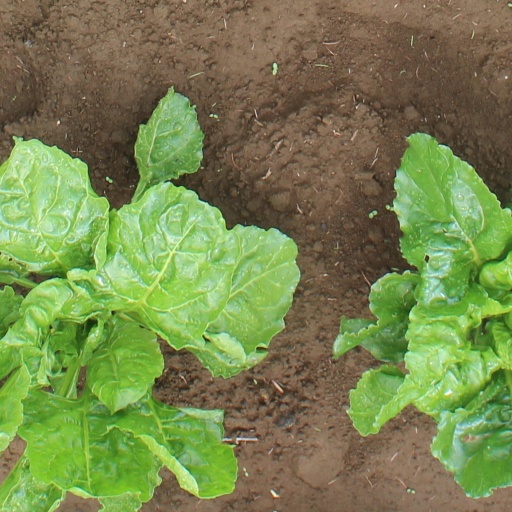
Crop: sugar beet